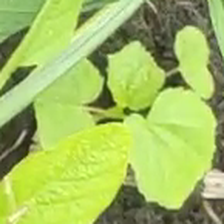
Weed species: Little_Mallow(Malva parviflora)